Aleksandr Sloboda

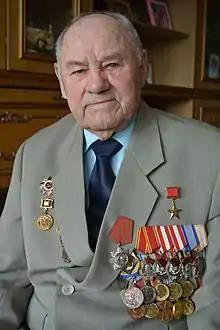
Sloboda in 2016

Aleksandr Ivanovich Sloboda (27 August 1920 – 14 November 2022) was a Belarusian politician. A member of the Communist Party of the Soviet Union, he served on the Supreme Council of Belarus from 1991 to 1994.